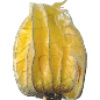
Label: physalis_with_husk